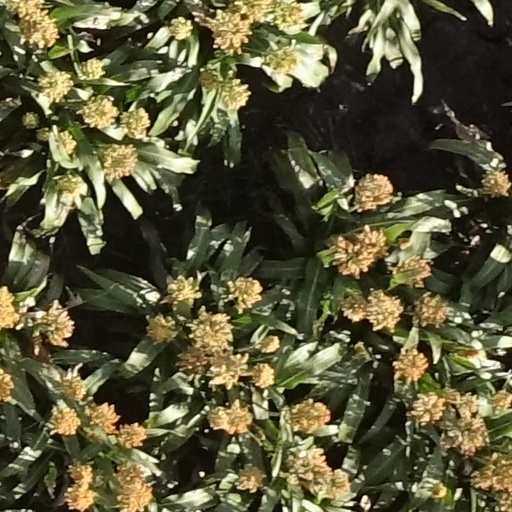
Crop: sorghum